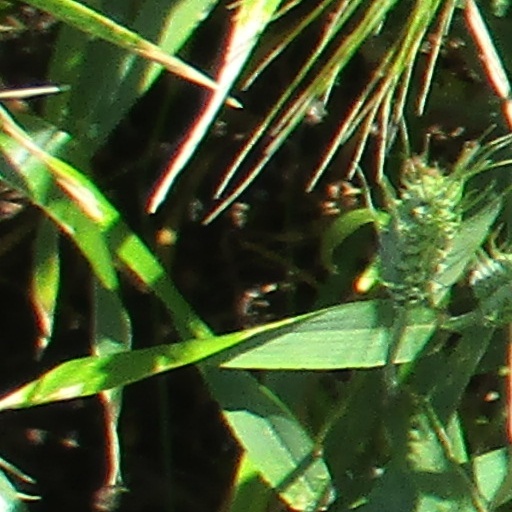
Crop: wheat